Rennmax

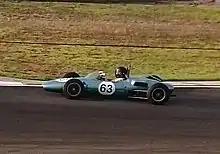
Rennmax BN1

The Rennmax BN1 was a single seater racing car incorporating concepts from the Lotus 20 & Lotus 22 designs. At least 6 examples were built circa 1962–1964.